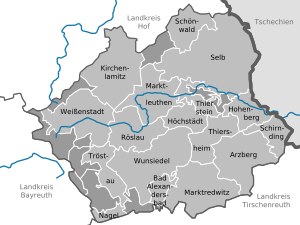
Landkreis Wunsiedel im Fichtelgebirge / Byer og kommuner
Byer og kommuner
Landkreis Wunsiedel im Fichtelgebirge, eller Landkreis Wunsiedel i. Fichtelgebirge, er en landkreis i den østlige del af Regierungsbezirk Oberfranken i den tyske delstat Bayern. Nabolandkreie er mod nord Landkreis Hof, mod øst det tjekkiske administrationsområde Karlsbad, mod syd Landkreis Tirschenreuth og mod vest Landkreis Bayreuth.